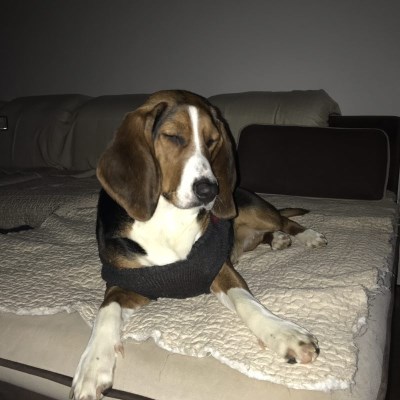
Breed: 276-n000113-beagle